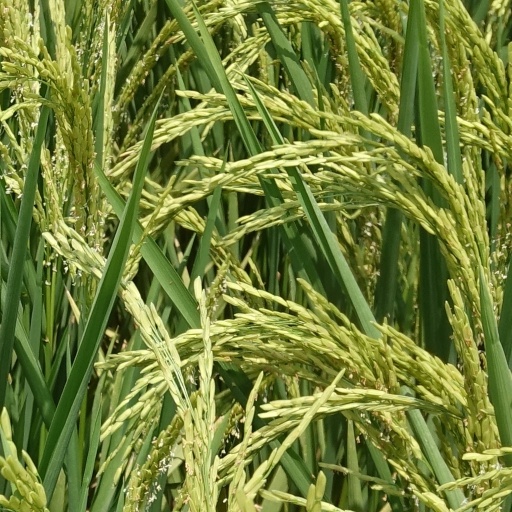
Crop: rice